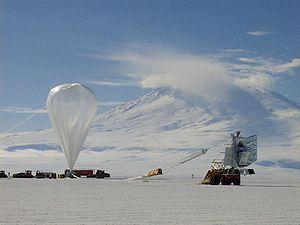
BOOMERanG est un ballon stratosphérique d'observation américano-italien d'un million de mètres cubes, d'une masse de 1 655 kg, transportant un télescope de 1,3 m de diamètre et de deux bolomètres observant les micro-ondes. La masse totale est de 2 149,5 kg. Il s'agit d'un programme international conjoint de l'Université de Rome et du California Institute of Technology.